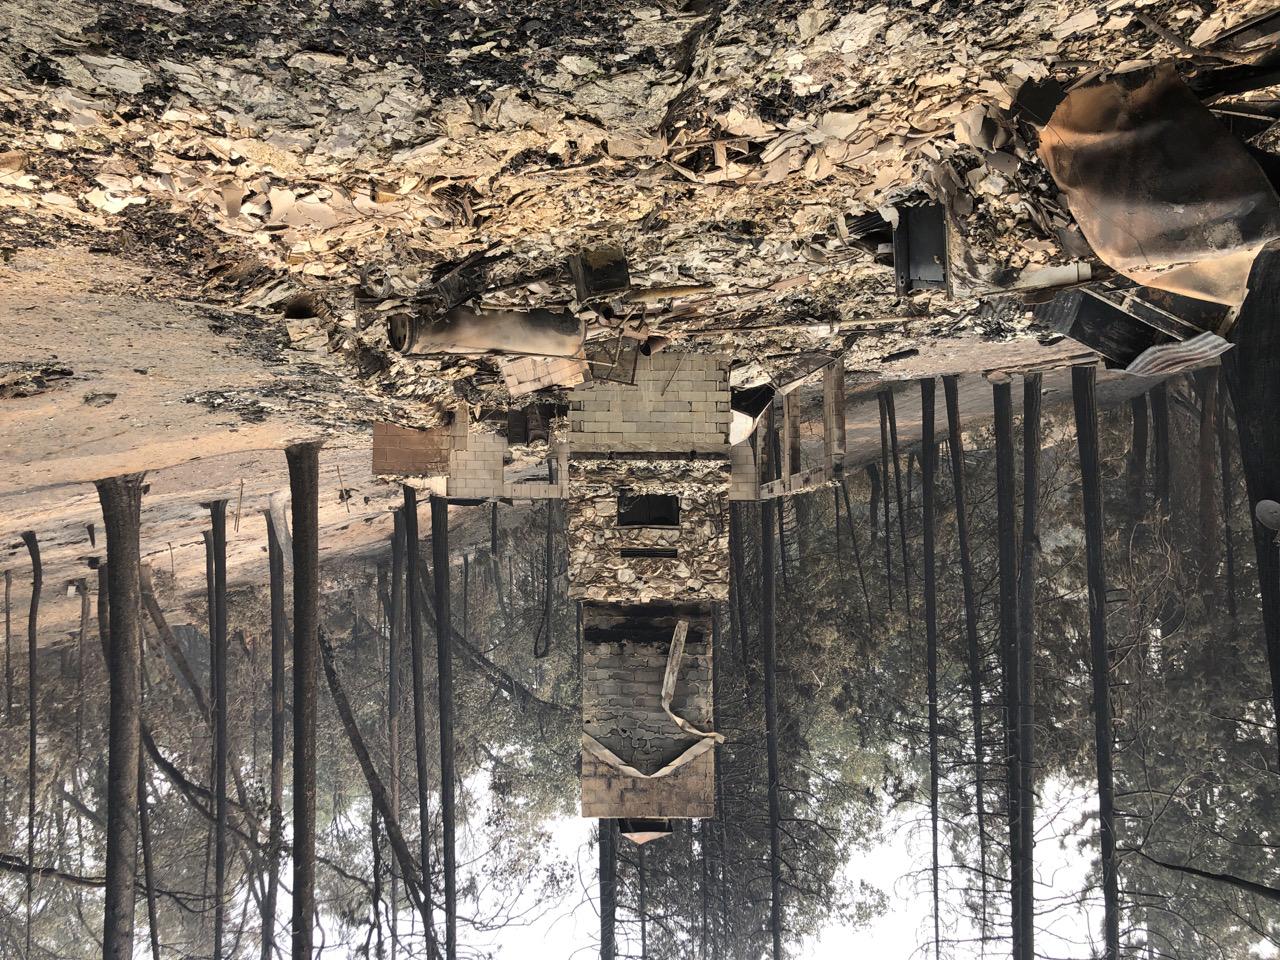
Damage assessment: destroyed